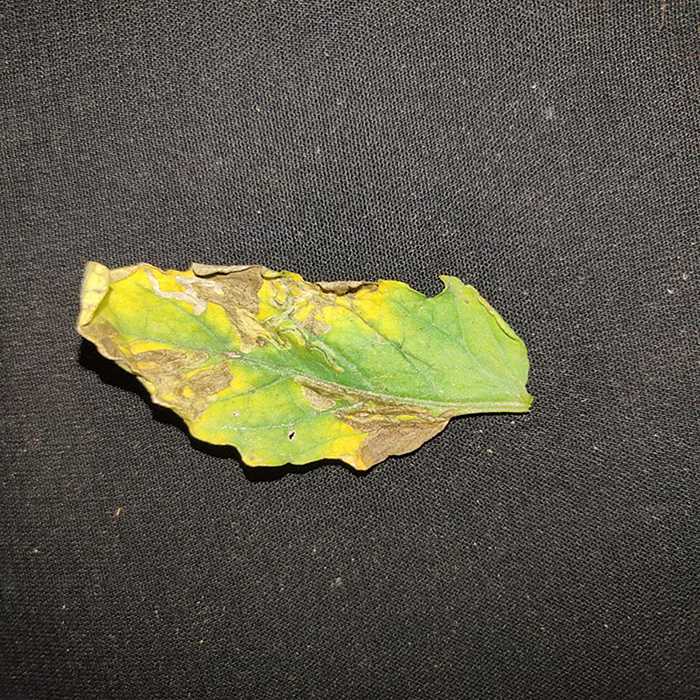
Plant: Tomato
Label: Tomato Bacterial spot